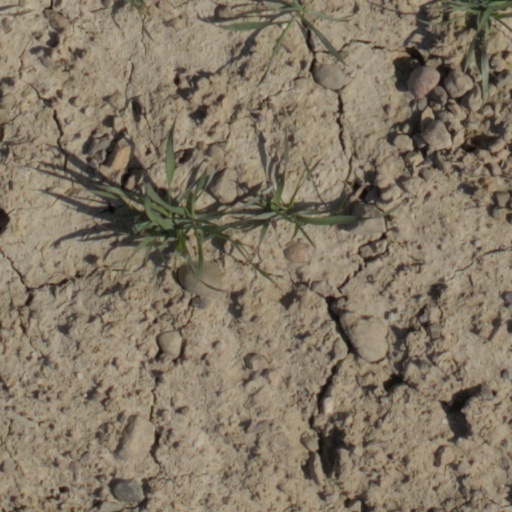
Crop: wheat